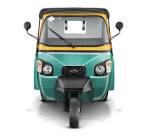
Vehicle type: Auto Rickshaws